Empress Chung

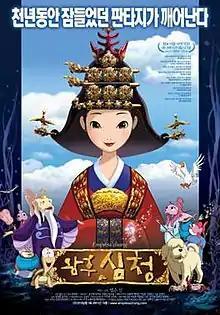
Korean theatrical release poster

Empress Chung is a 2005 animated feature film, produced in North and South Korea and directed by Nelson Shin, on whose story the screenplay is also based.